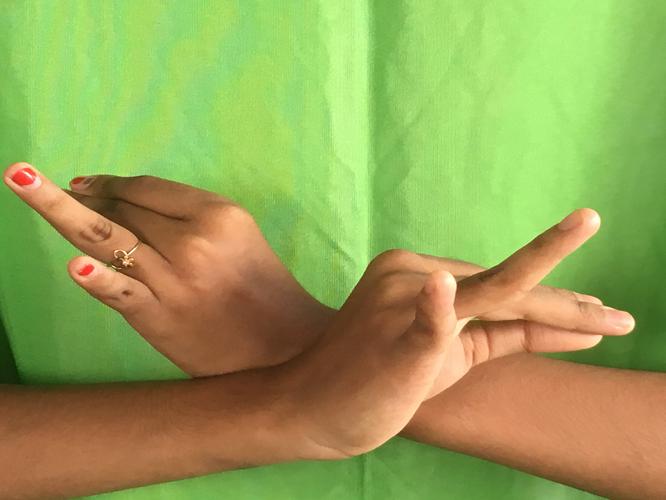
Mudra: Katakavardhana
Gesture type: double_hand